Answer in natural language. How many Doorways are visible in the scene? Choose between the following options: 2, 0, 3, 2 or 4
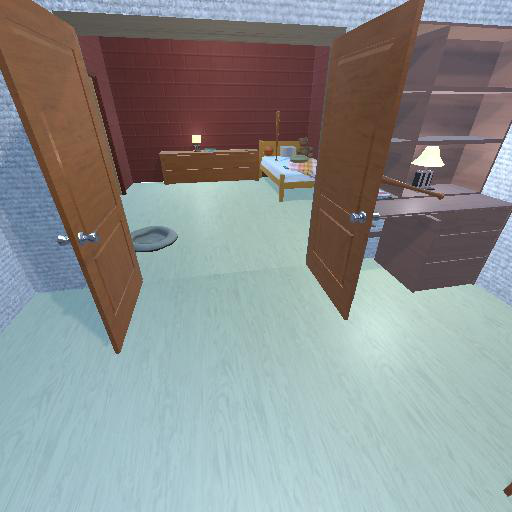
<answer>2</answer>